Nocturnes (Debussy)

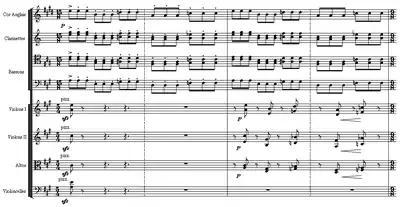
"Fêtes" uses time (shown subdivided into and )

The tempo markings are "Animé et très rythmé – Un peu plus animé – Modéré mais toujours très rythmé – Tempo I – De plus en plus sonore et en serrant le mouvement – Même Mouvement."